Zzyw

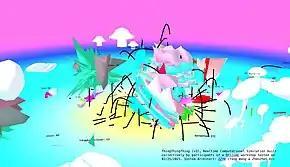
A still render from a simulation of ThingThingThing. This particular render was generated from a workshop hosted by Rhizome on February 25th, 2021.

"ThingThingThing" (2019) is a computational system for collaborative worlding, resulting in a live simulation where user-generated entities interact in an ever-evolving three-dimensional world. The work was included in the "World on a Wire" exhibition at Hyundai Motor Studio Beijing and online at worldonawire.net. In collaboration with various institutions, zzyw has conducted workshops that engage participants in collective worlding projects, designing their algorithmic entities, or "Things," to help populate "ThingThingThing." These workshops explore ideas from systems theory that can be applied to computational, social, and biological phenomena, such as Tulip Mania and the human body. The resulting simulations are accessible online for everyone.